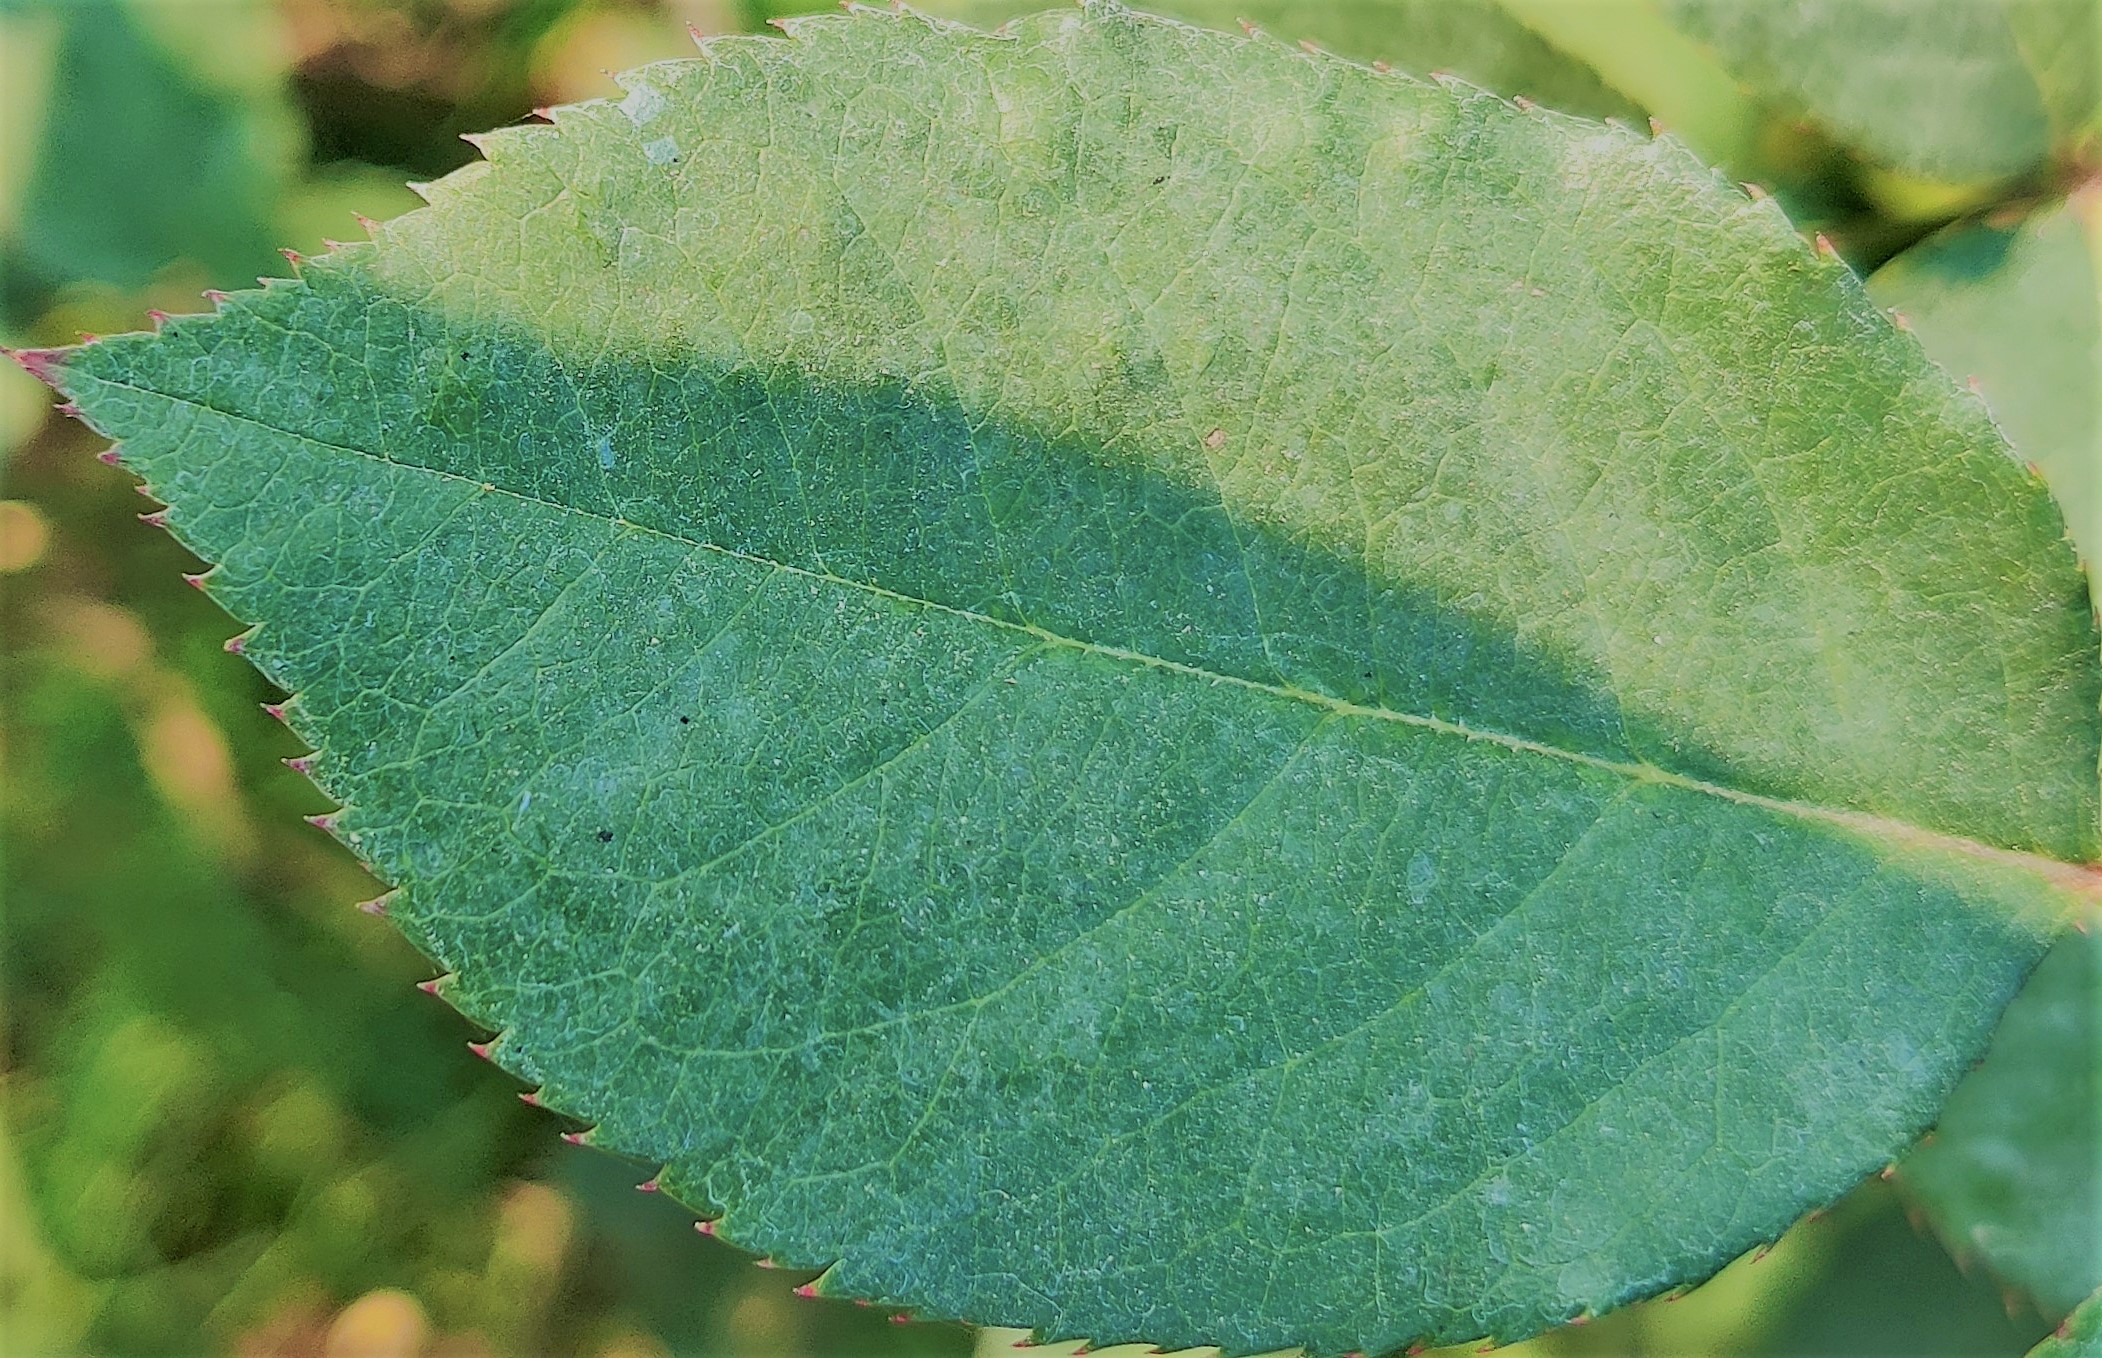
Label: Fresh Leaf